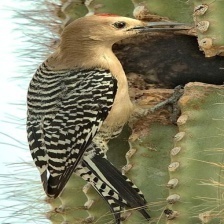
Species: GILA WOODPECKER
Scientific name: MELANERPES UROPYGIALIS